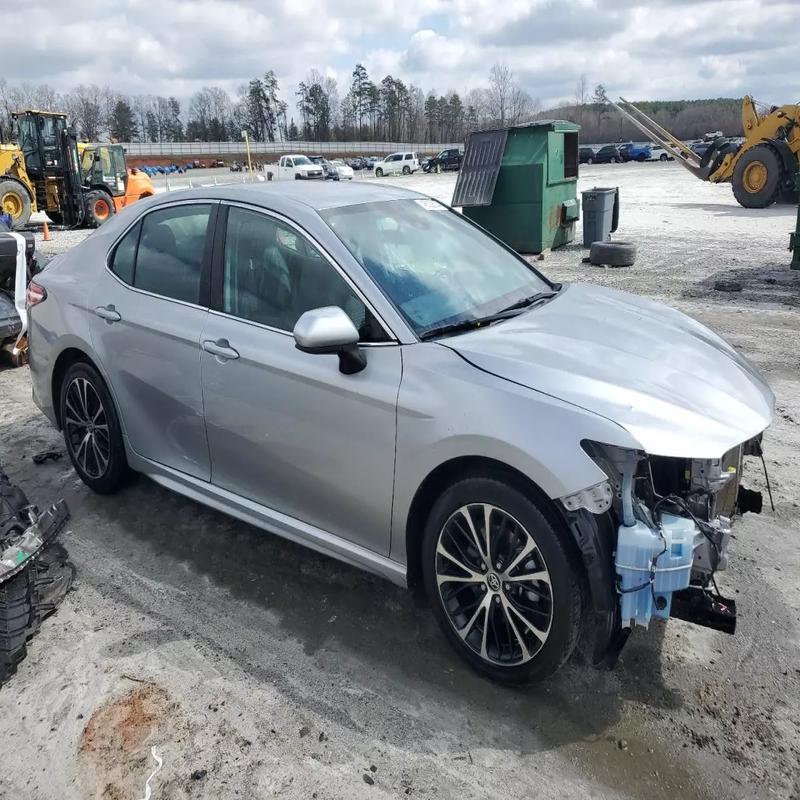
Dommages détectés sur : pare-choc avant, feu avant droit, capot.
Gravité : majeur